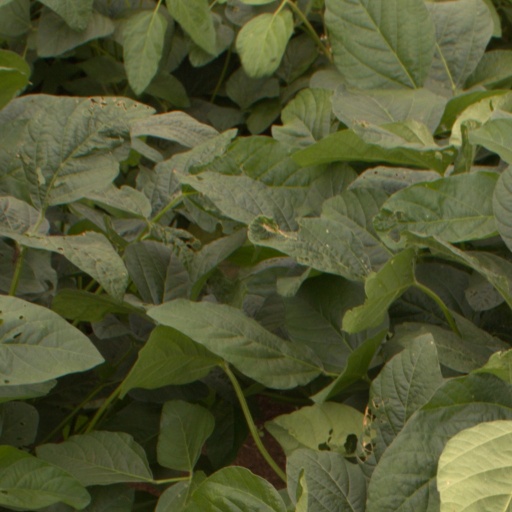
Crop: soybean